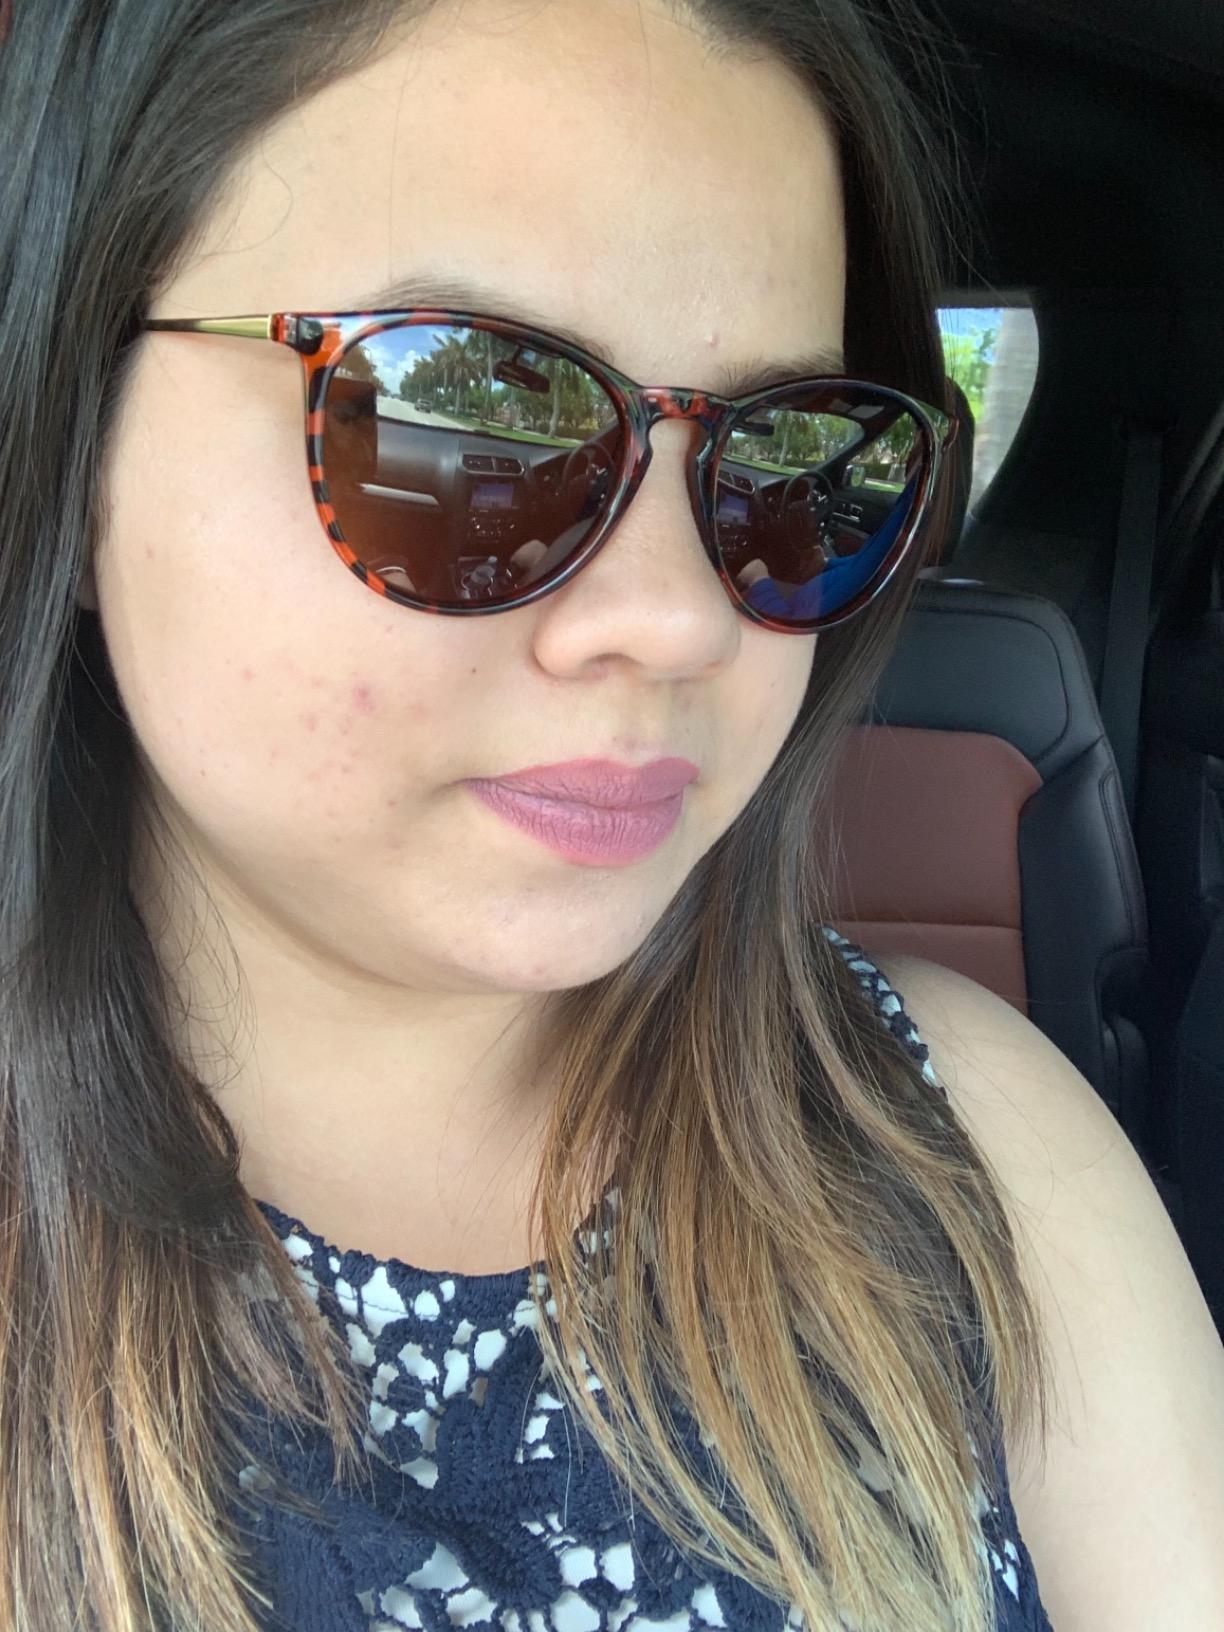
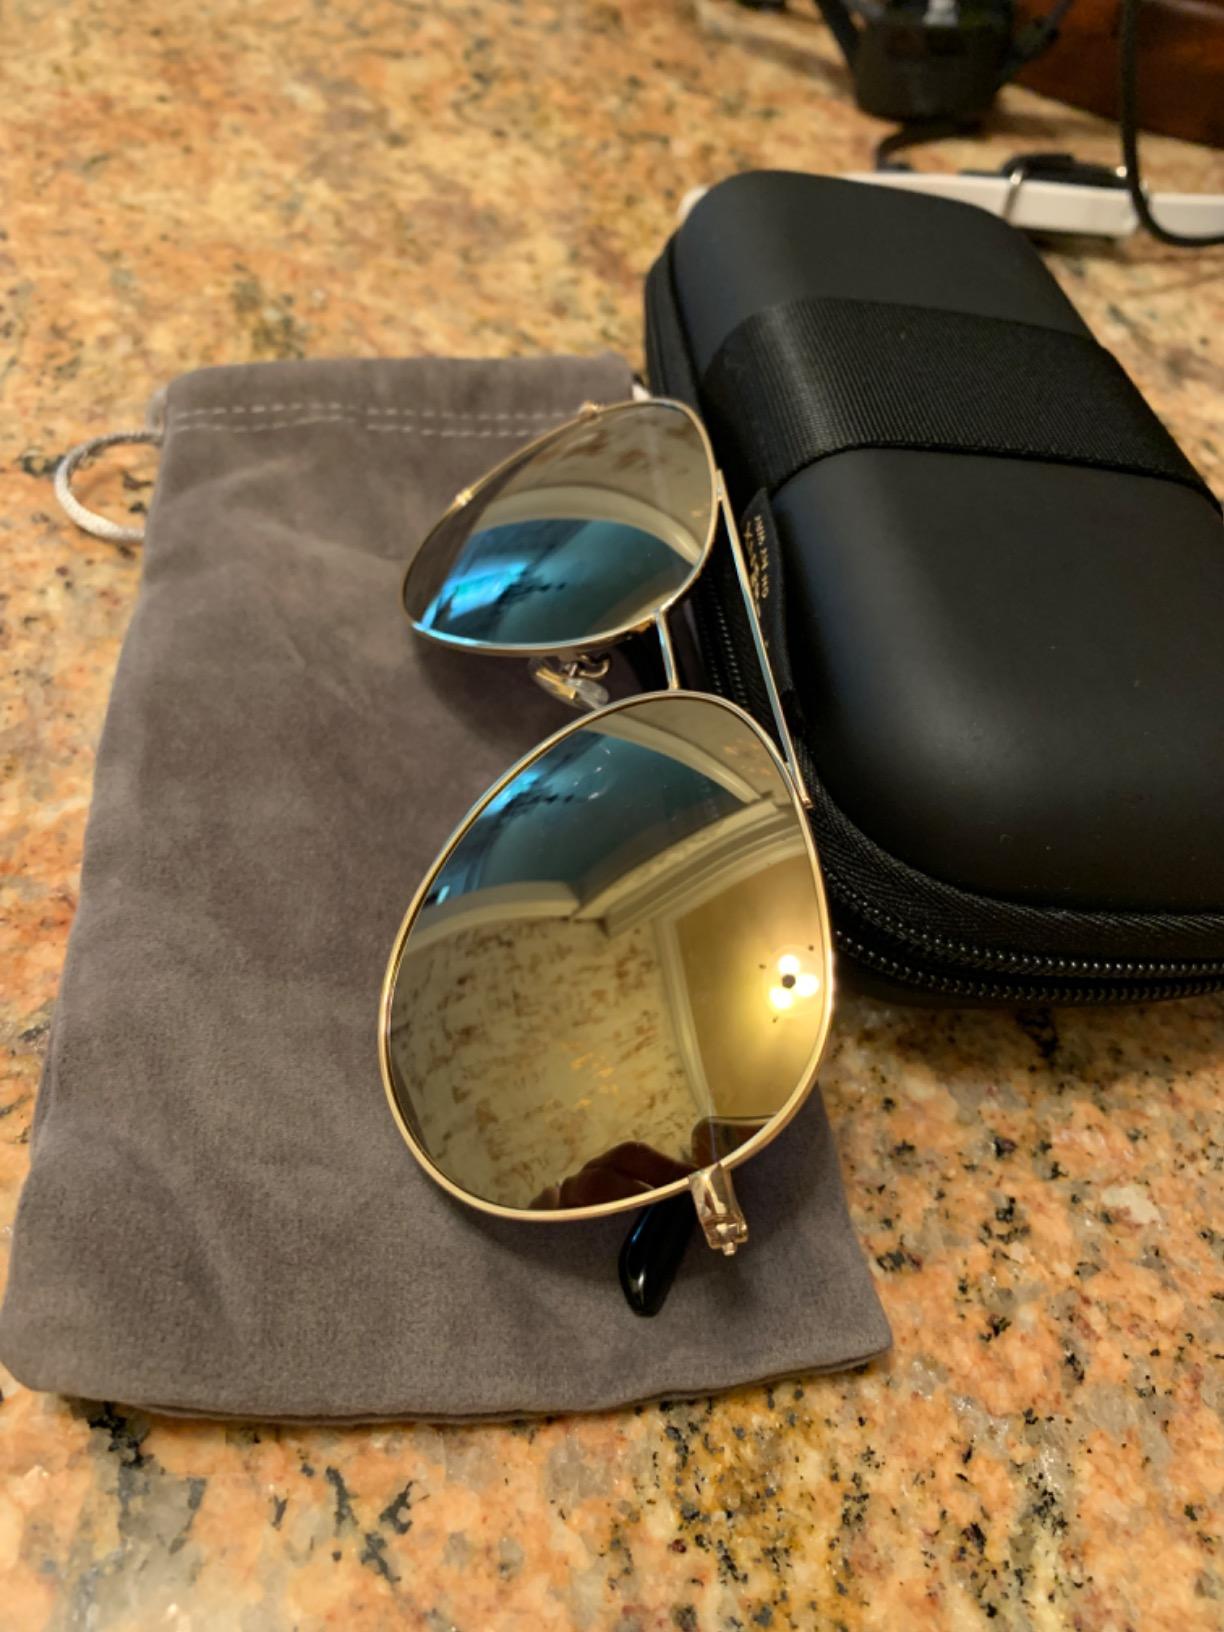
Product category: accessories_sunglasses
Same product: no